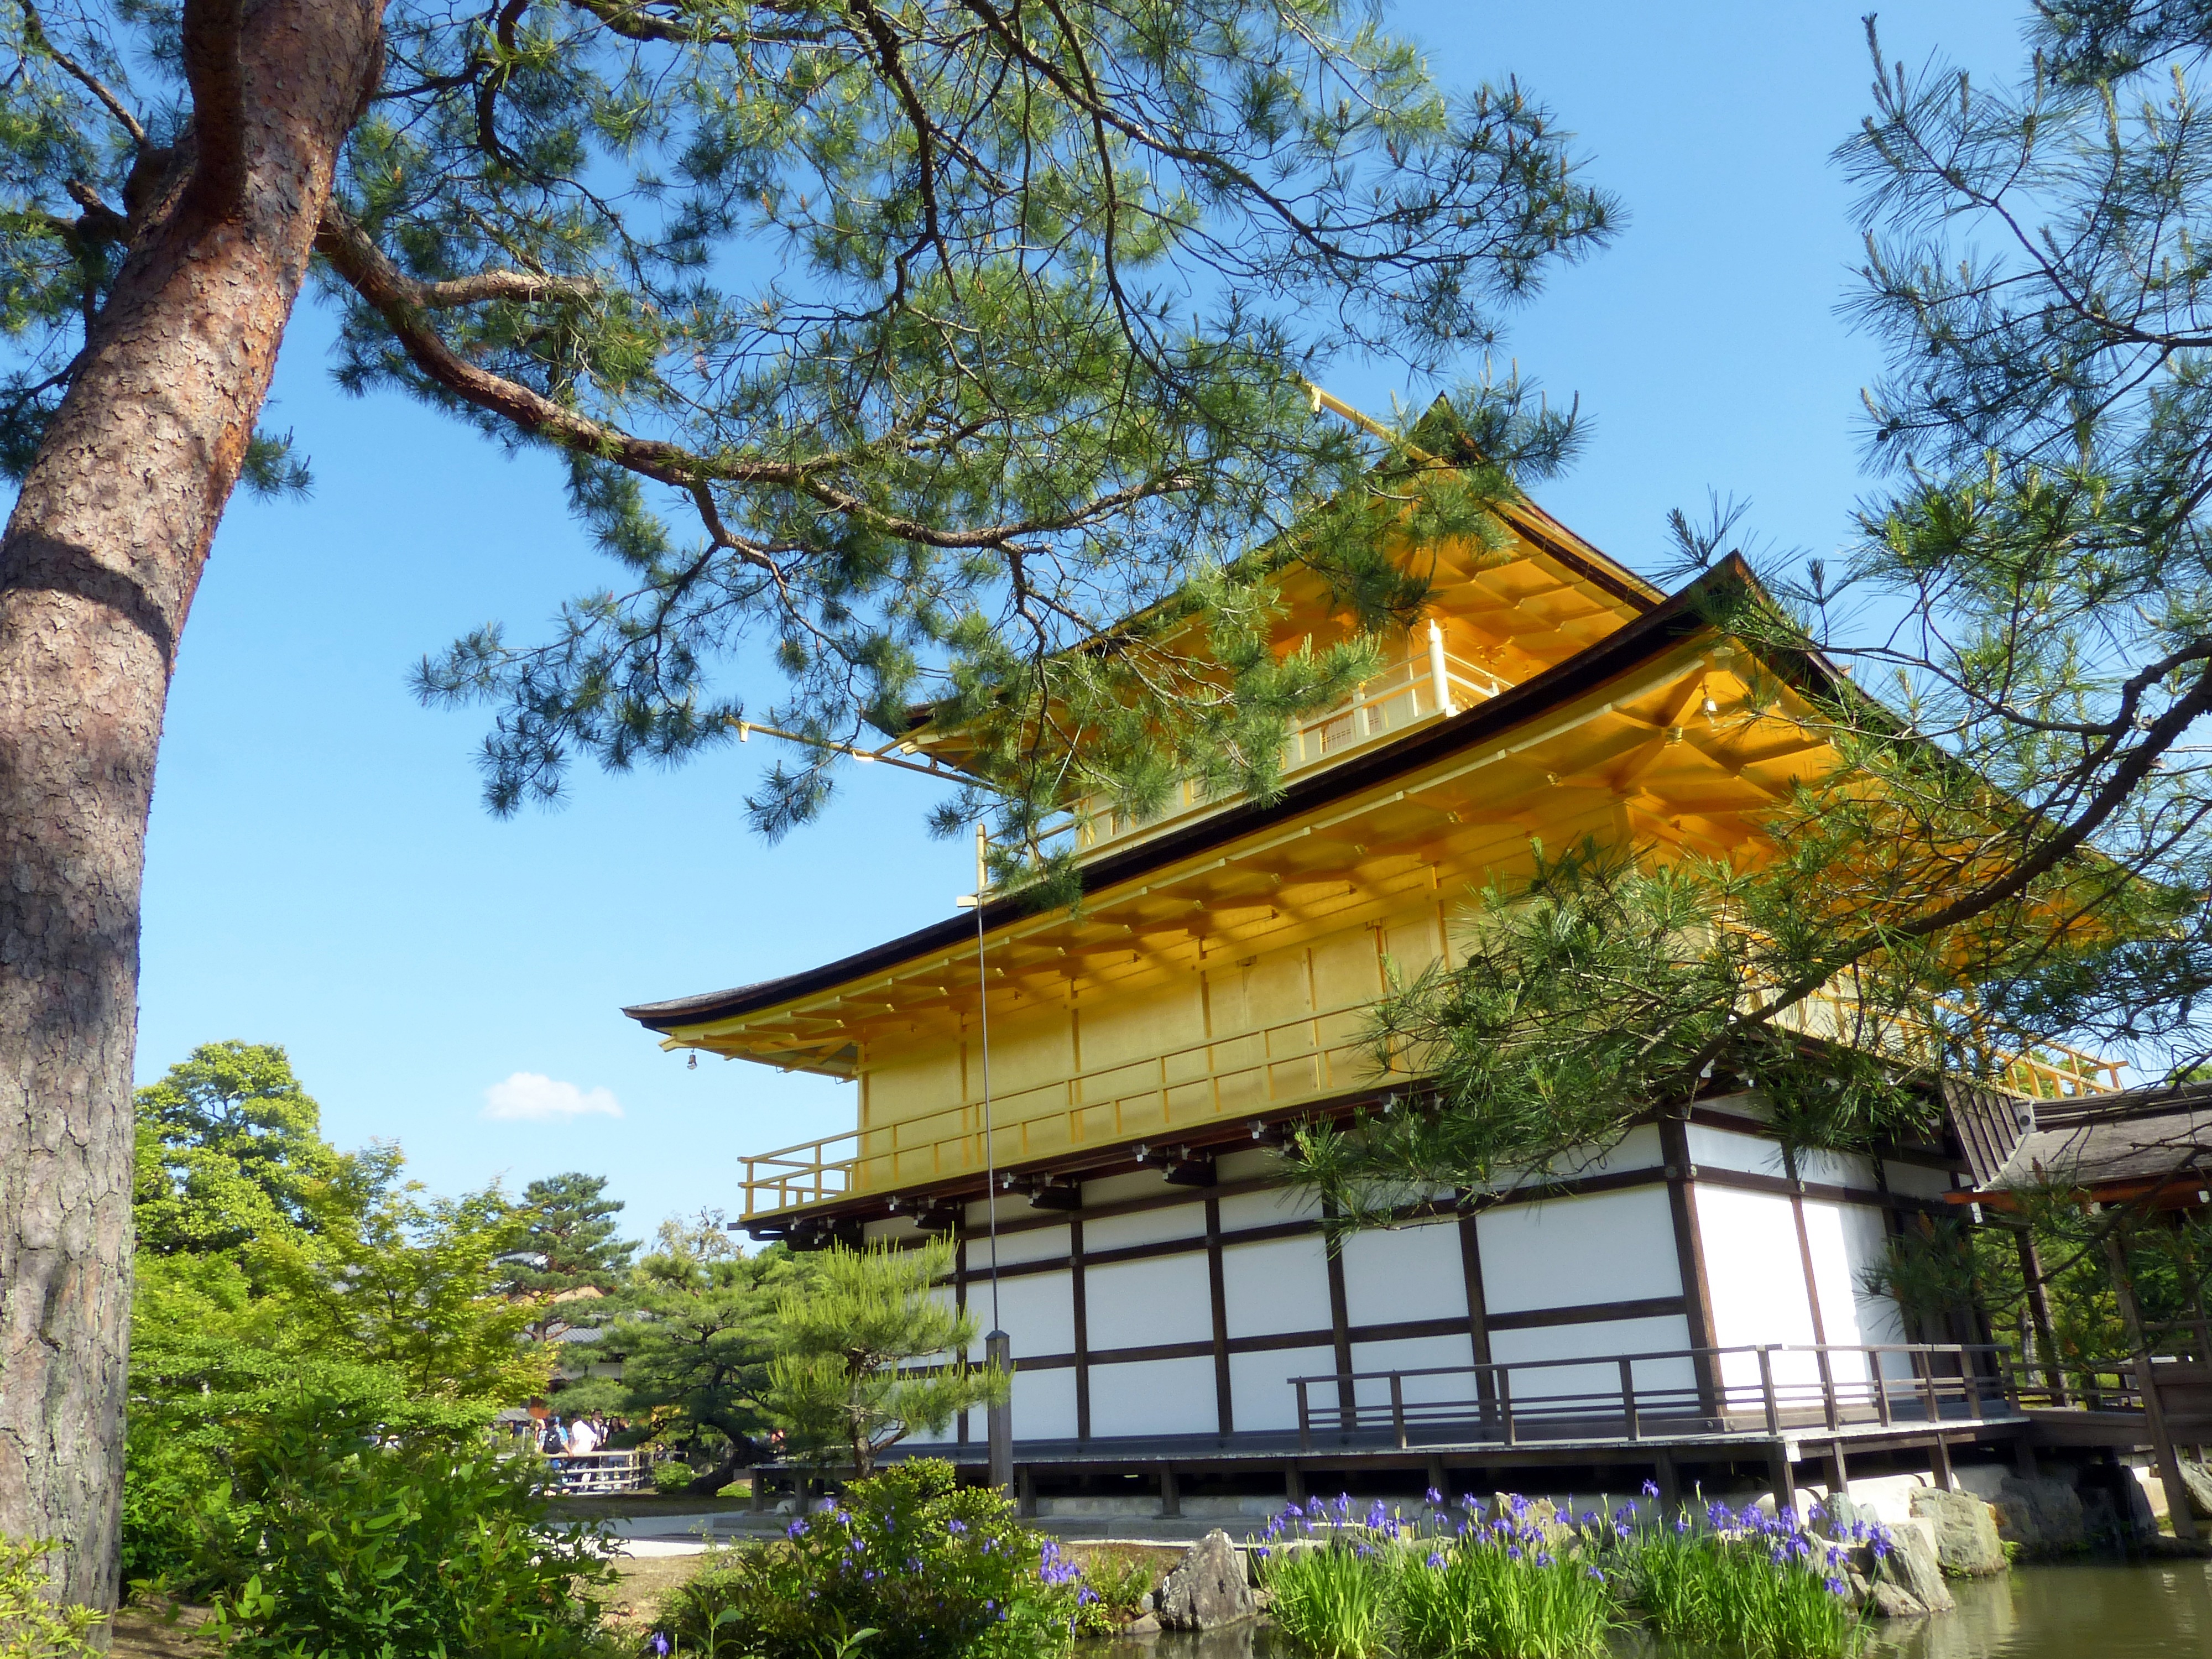
landscape, tree, architecture, house, flower, home, pond, green, park, facade, garden, japan, plants, temple, pavilion, shrine, estate, golden pavilion, historic site, shinto shrine, woody plant, outdoor structure, place of interest, kyoto prefecture, kinkaku, muromachi period